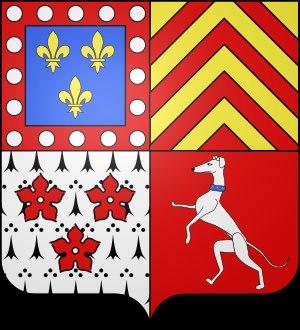
Le château et la cité de Sainte-Suzanne a connu en 1000 ans une cinquantaine de seigneurs ou propriétaires successifs dont les familles de Beaumont, de Beaumont-Brienne, d'Alençon-Valois, d'Albret, le roi de France et de Navarre Henri IV, les familles Fouquet de La Varenne, de Champagne-, de Choiseul-Praslin, celles de Beauvau-Craon ou de Vaulogé. Le château est aujourd'hui propriété du département de la Mayenne.
La cité de Sainte-Suzanne (Mayenne), qui fait partie de la commune nouvelle de Sainte-Suzanne-et-Chammes, s'est forgée un riche passé, favorisé par une situation géographique longtemps stratégique et par la qualité des familles qui ont possédé son château.